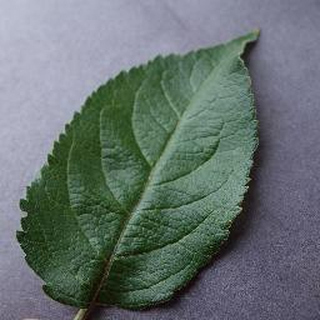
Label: healthy_apple